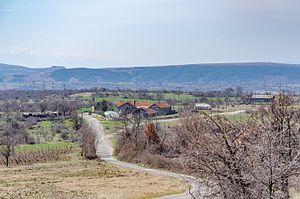
Vratchévtsé ou Vračevce est un village du nord de la Macédoine du Nord, situé dans la municipalité de Staro Nagoritchané. Le village comptait 22 habitants en 2002.